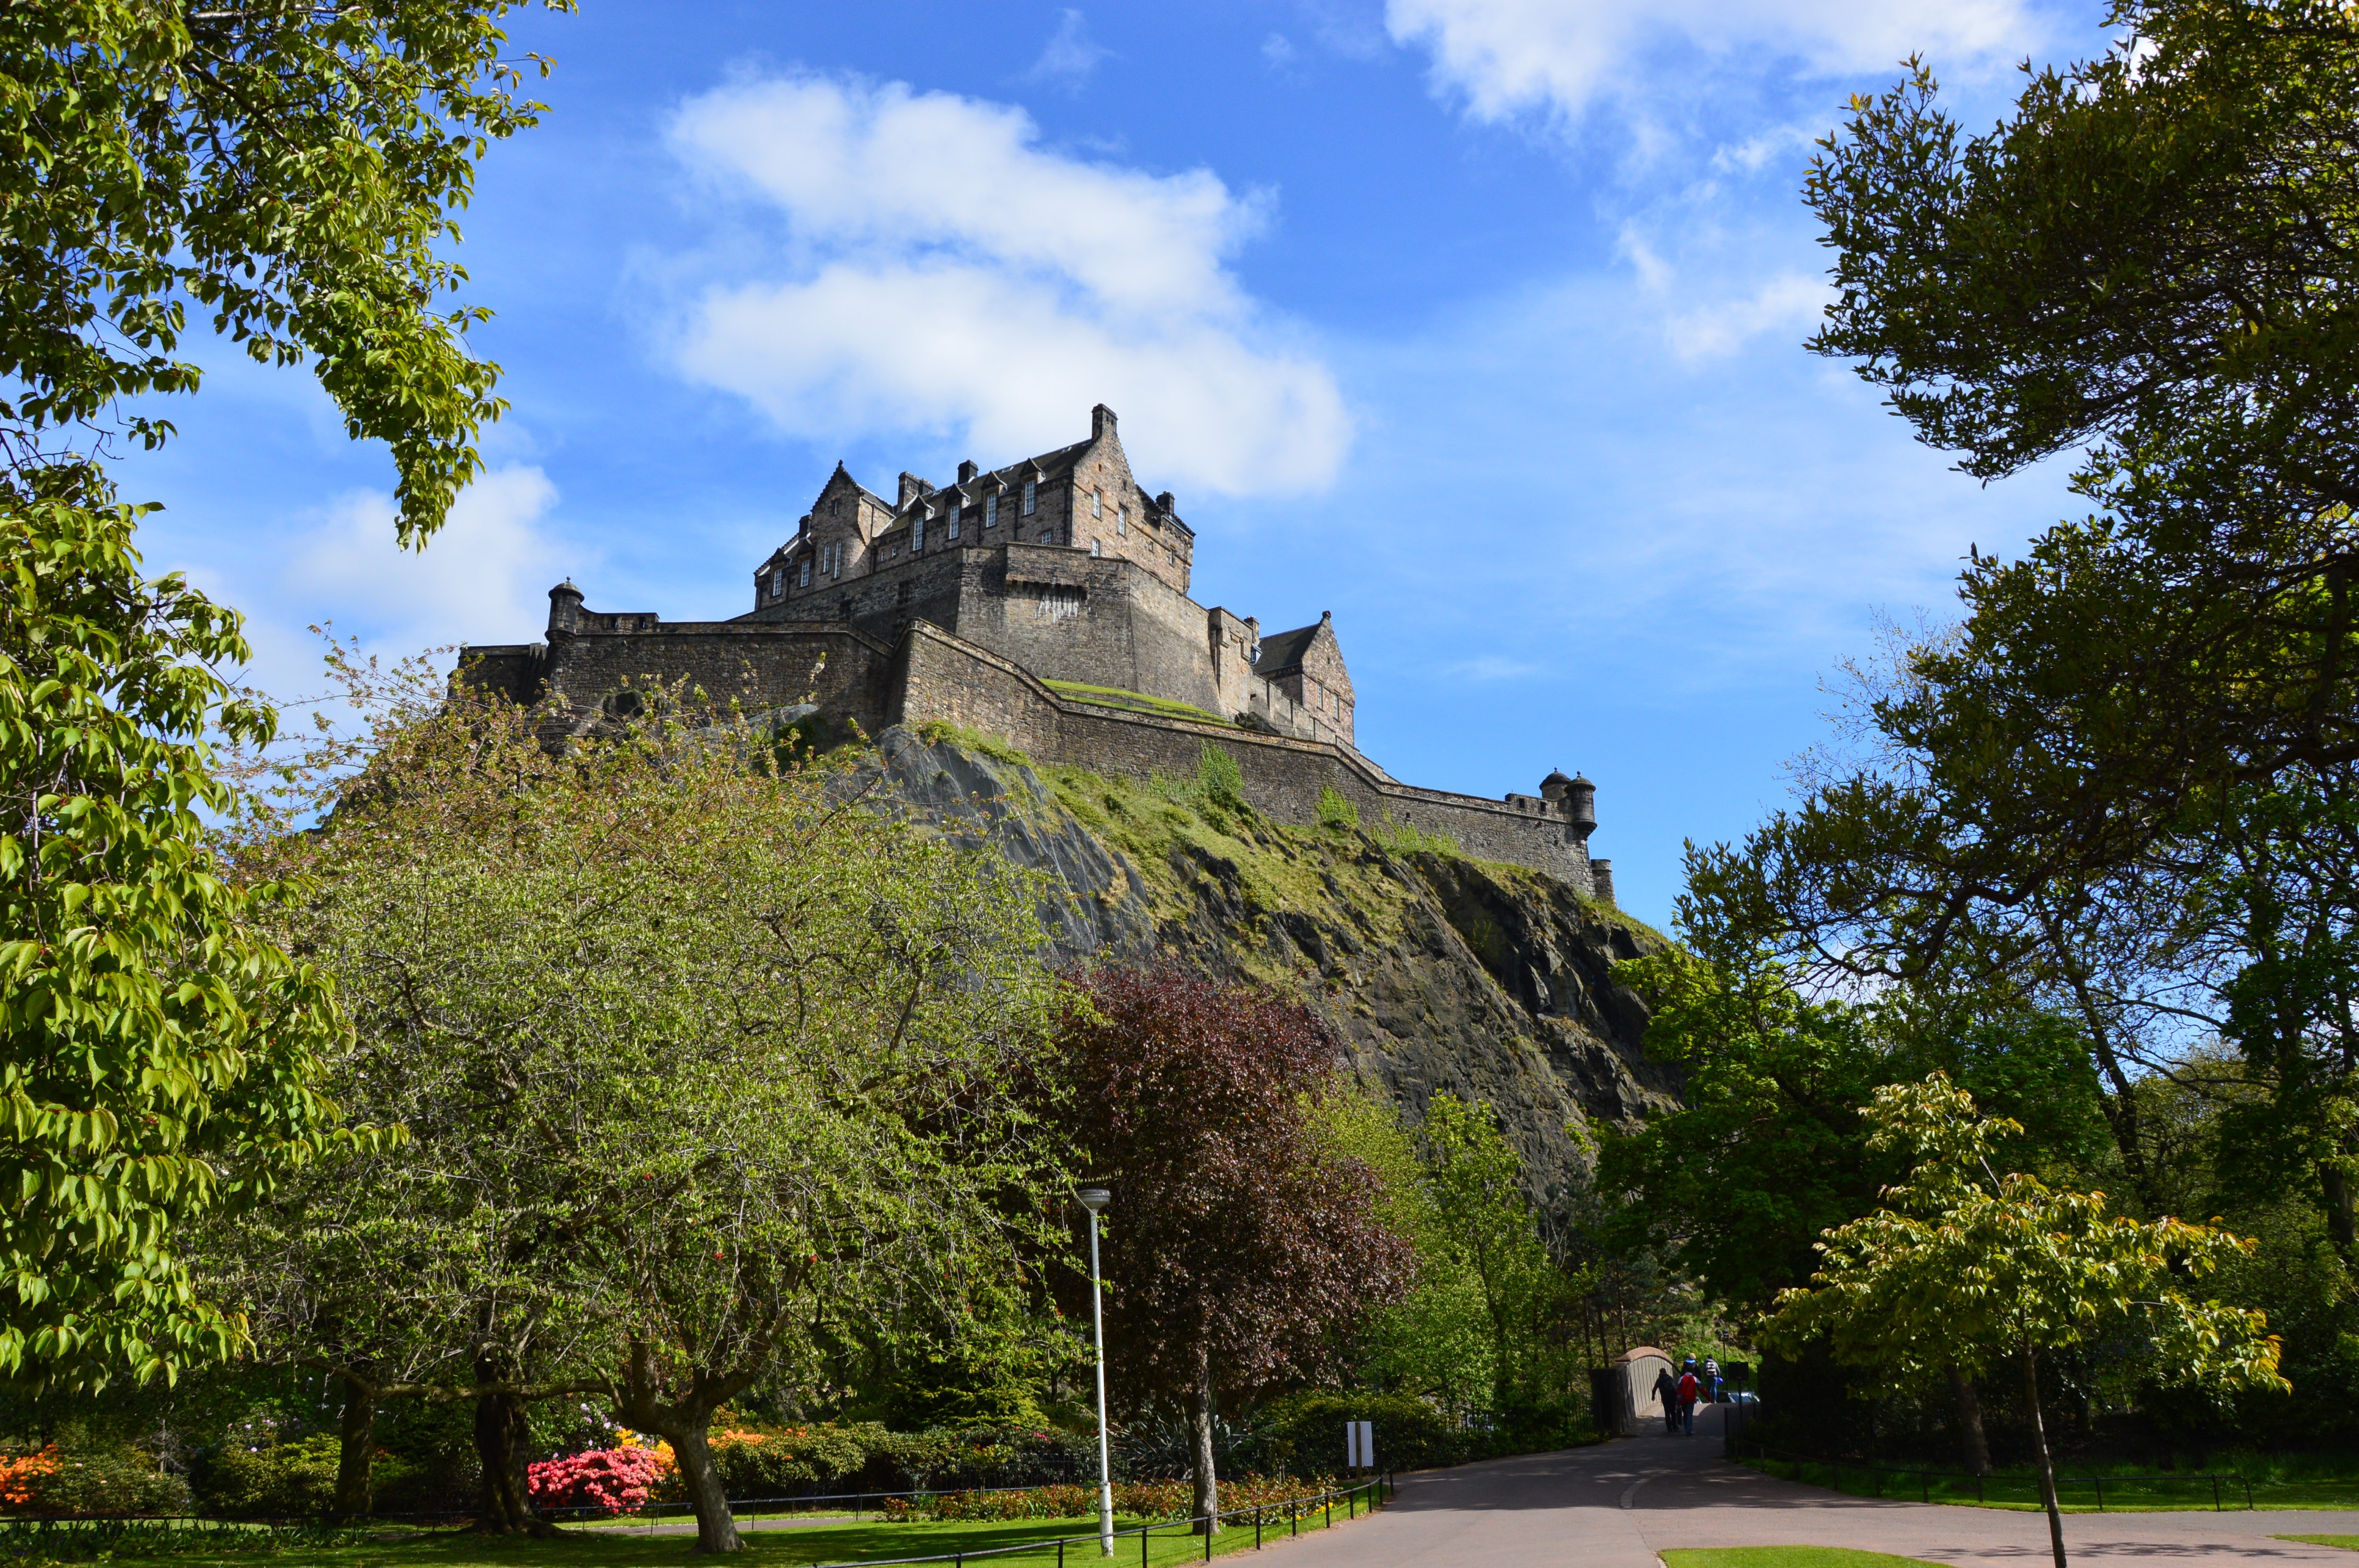
tree, building, chateau, park, castle, garden, scotland, estate, edinburgh